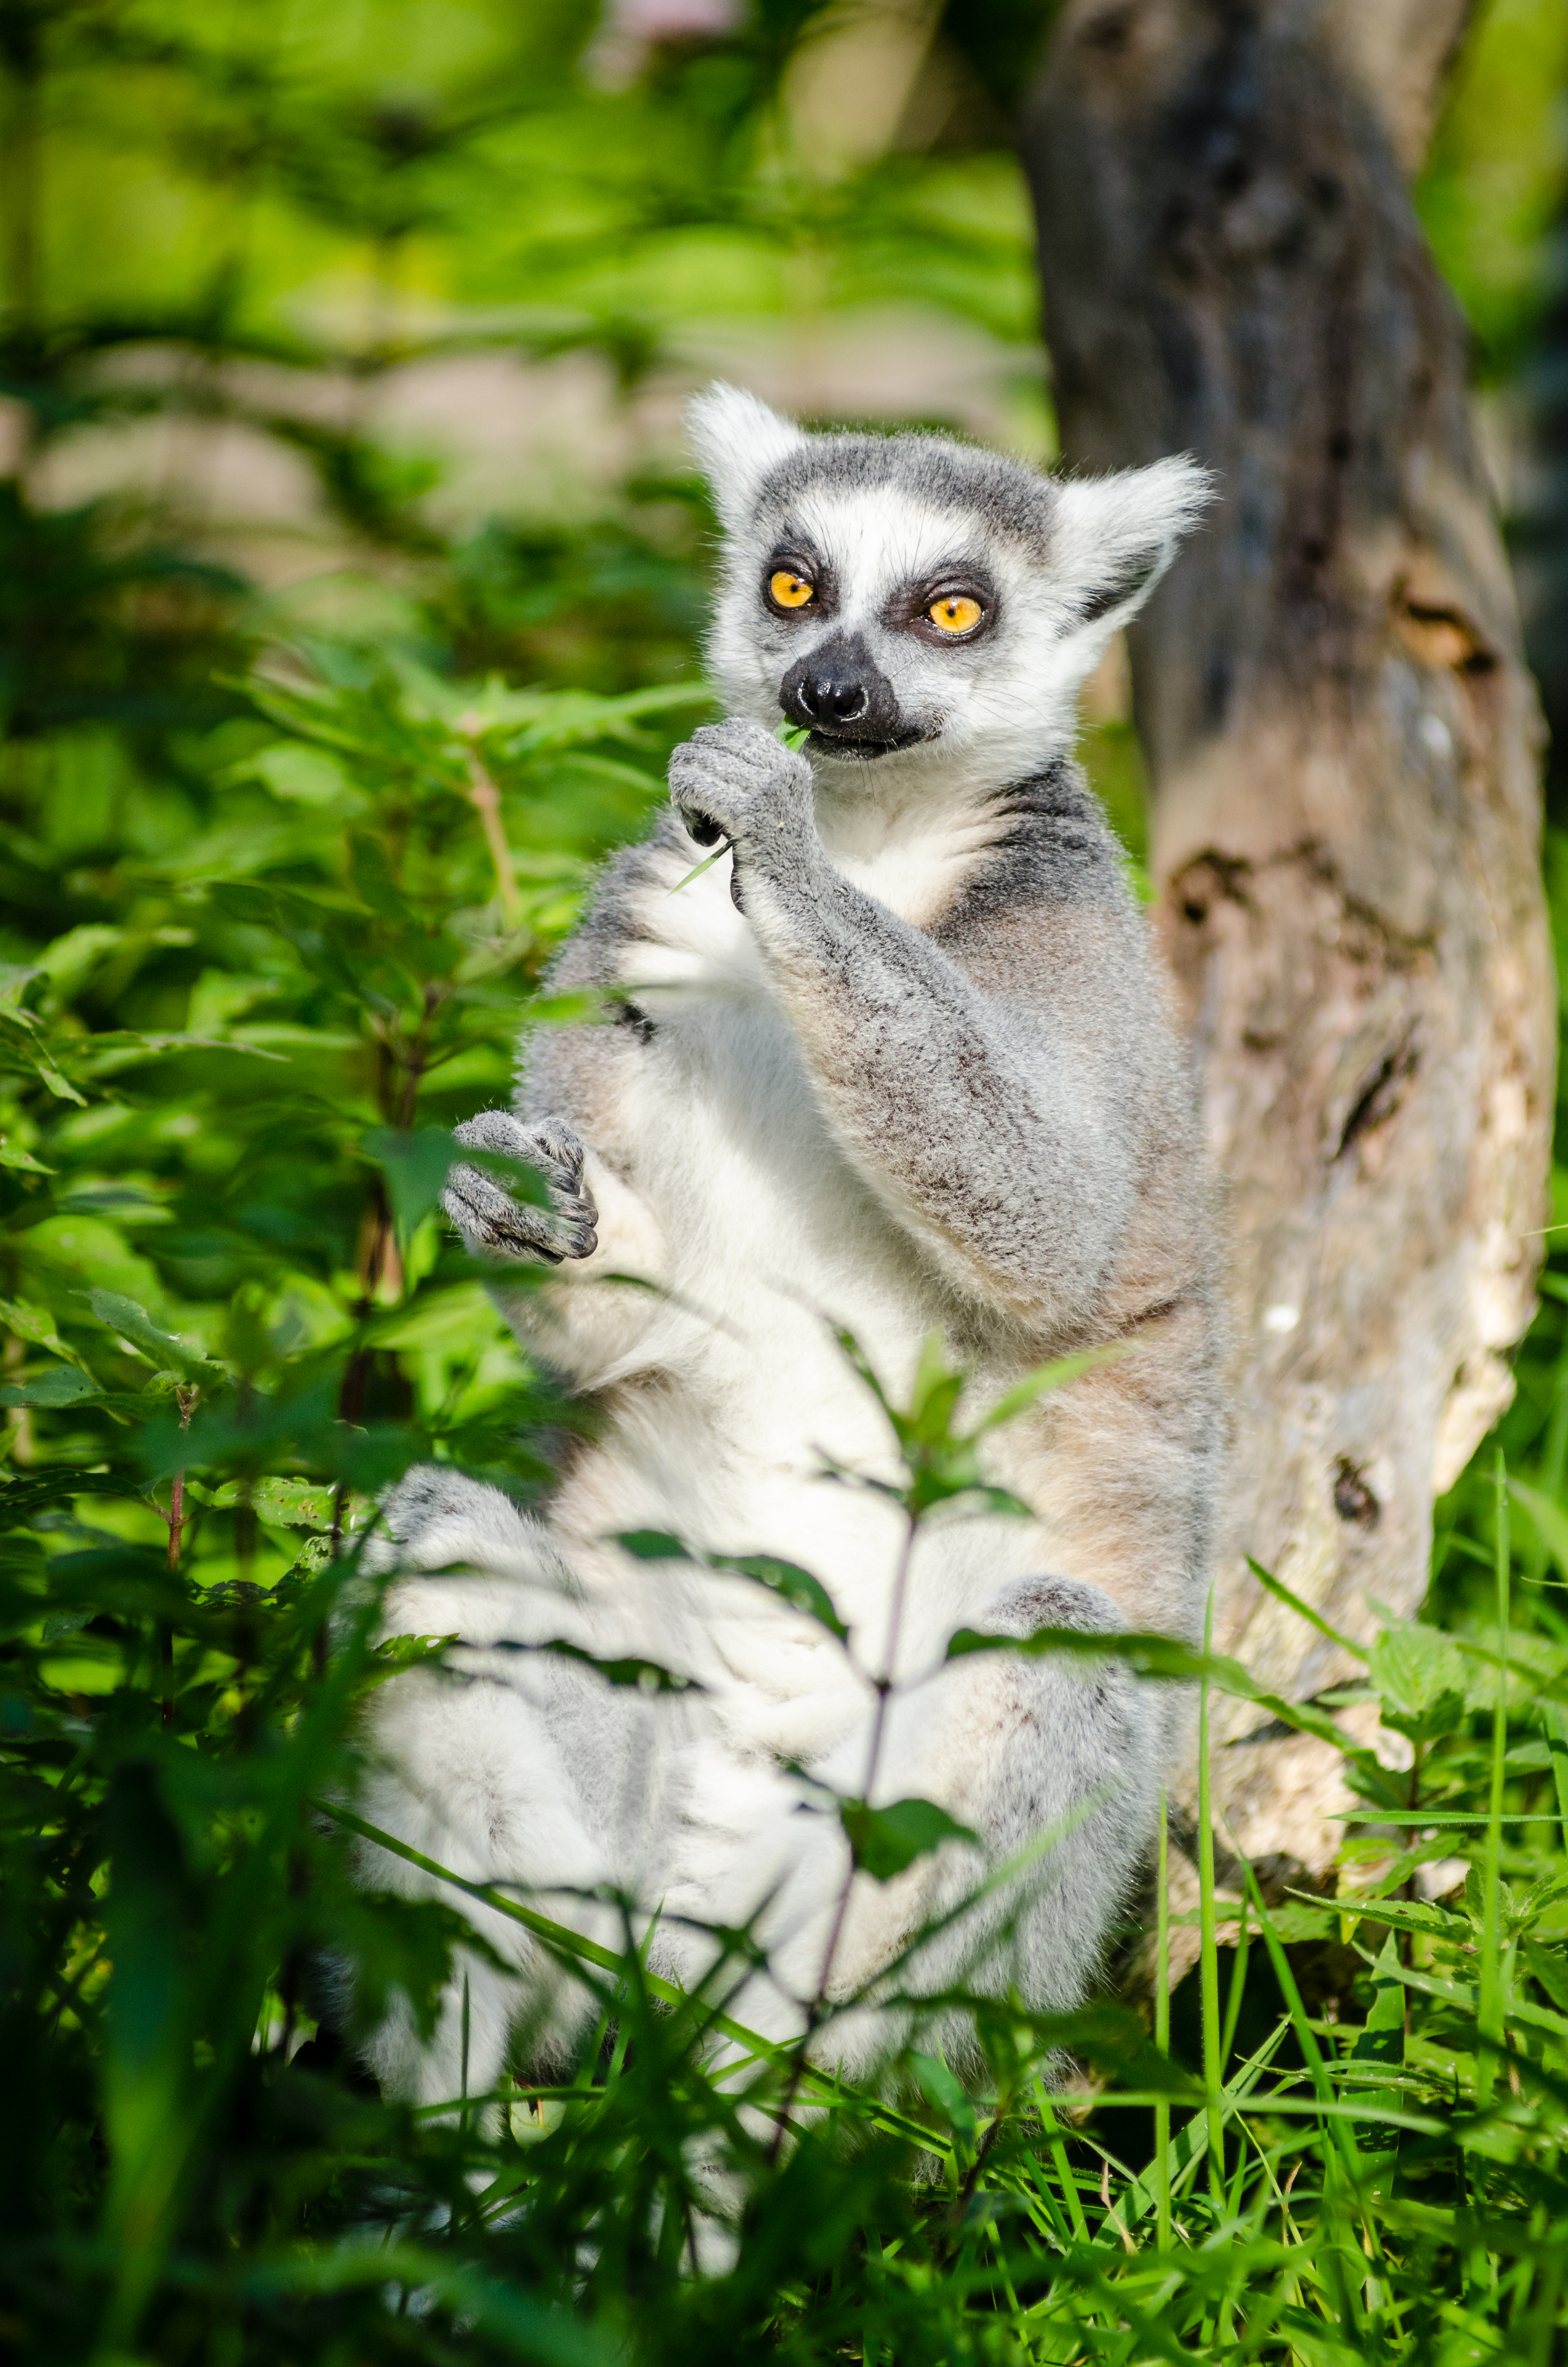
tree, nature, branch, bokeh, ring, feet, animal, cute, wildlife, zoo, fur, mammal, nikon, fauna, primate, eyes, hands, animals, madagascar, vertebrate, tier, fell, augen, baum, adorable, lemur, d7000, niedlich, tailed, catta, katta, tierpart, madagaskar, fuse, gr n, s s, h nde